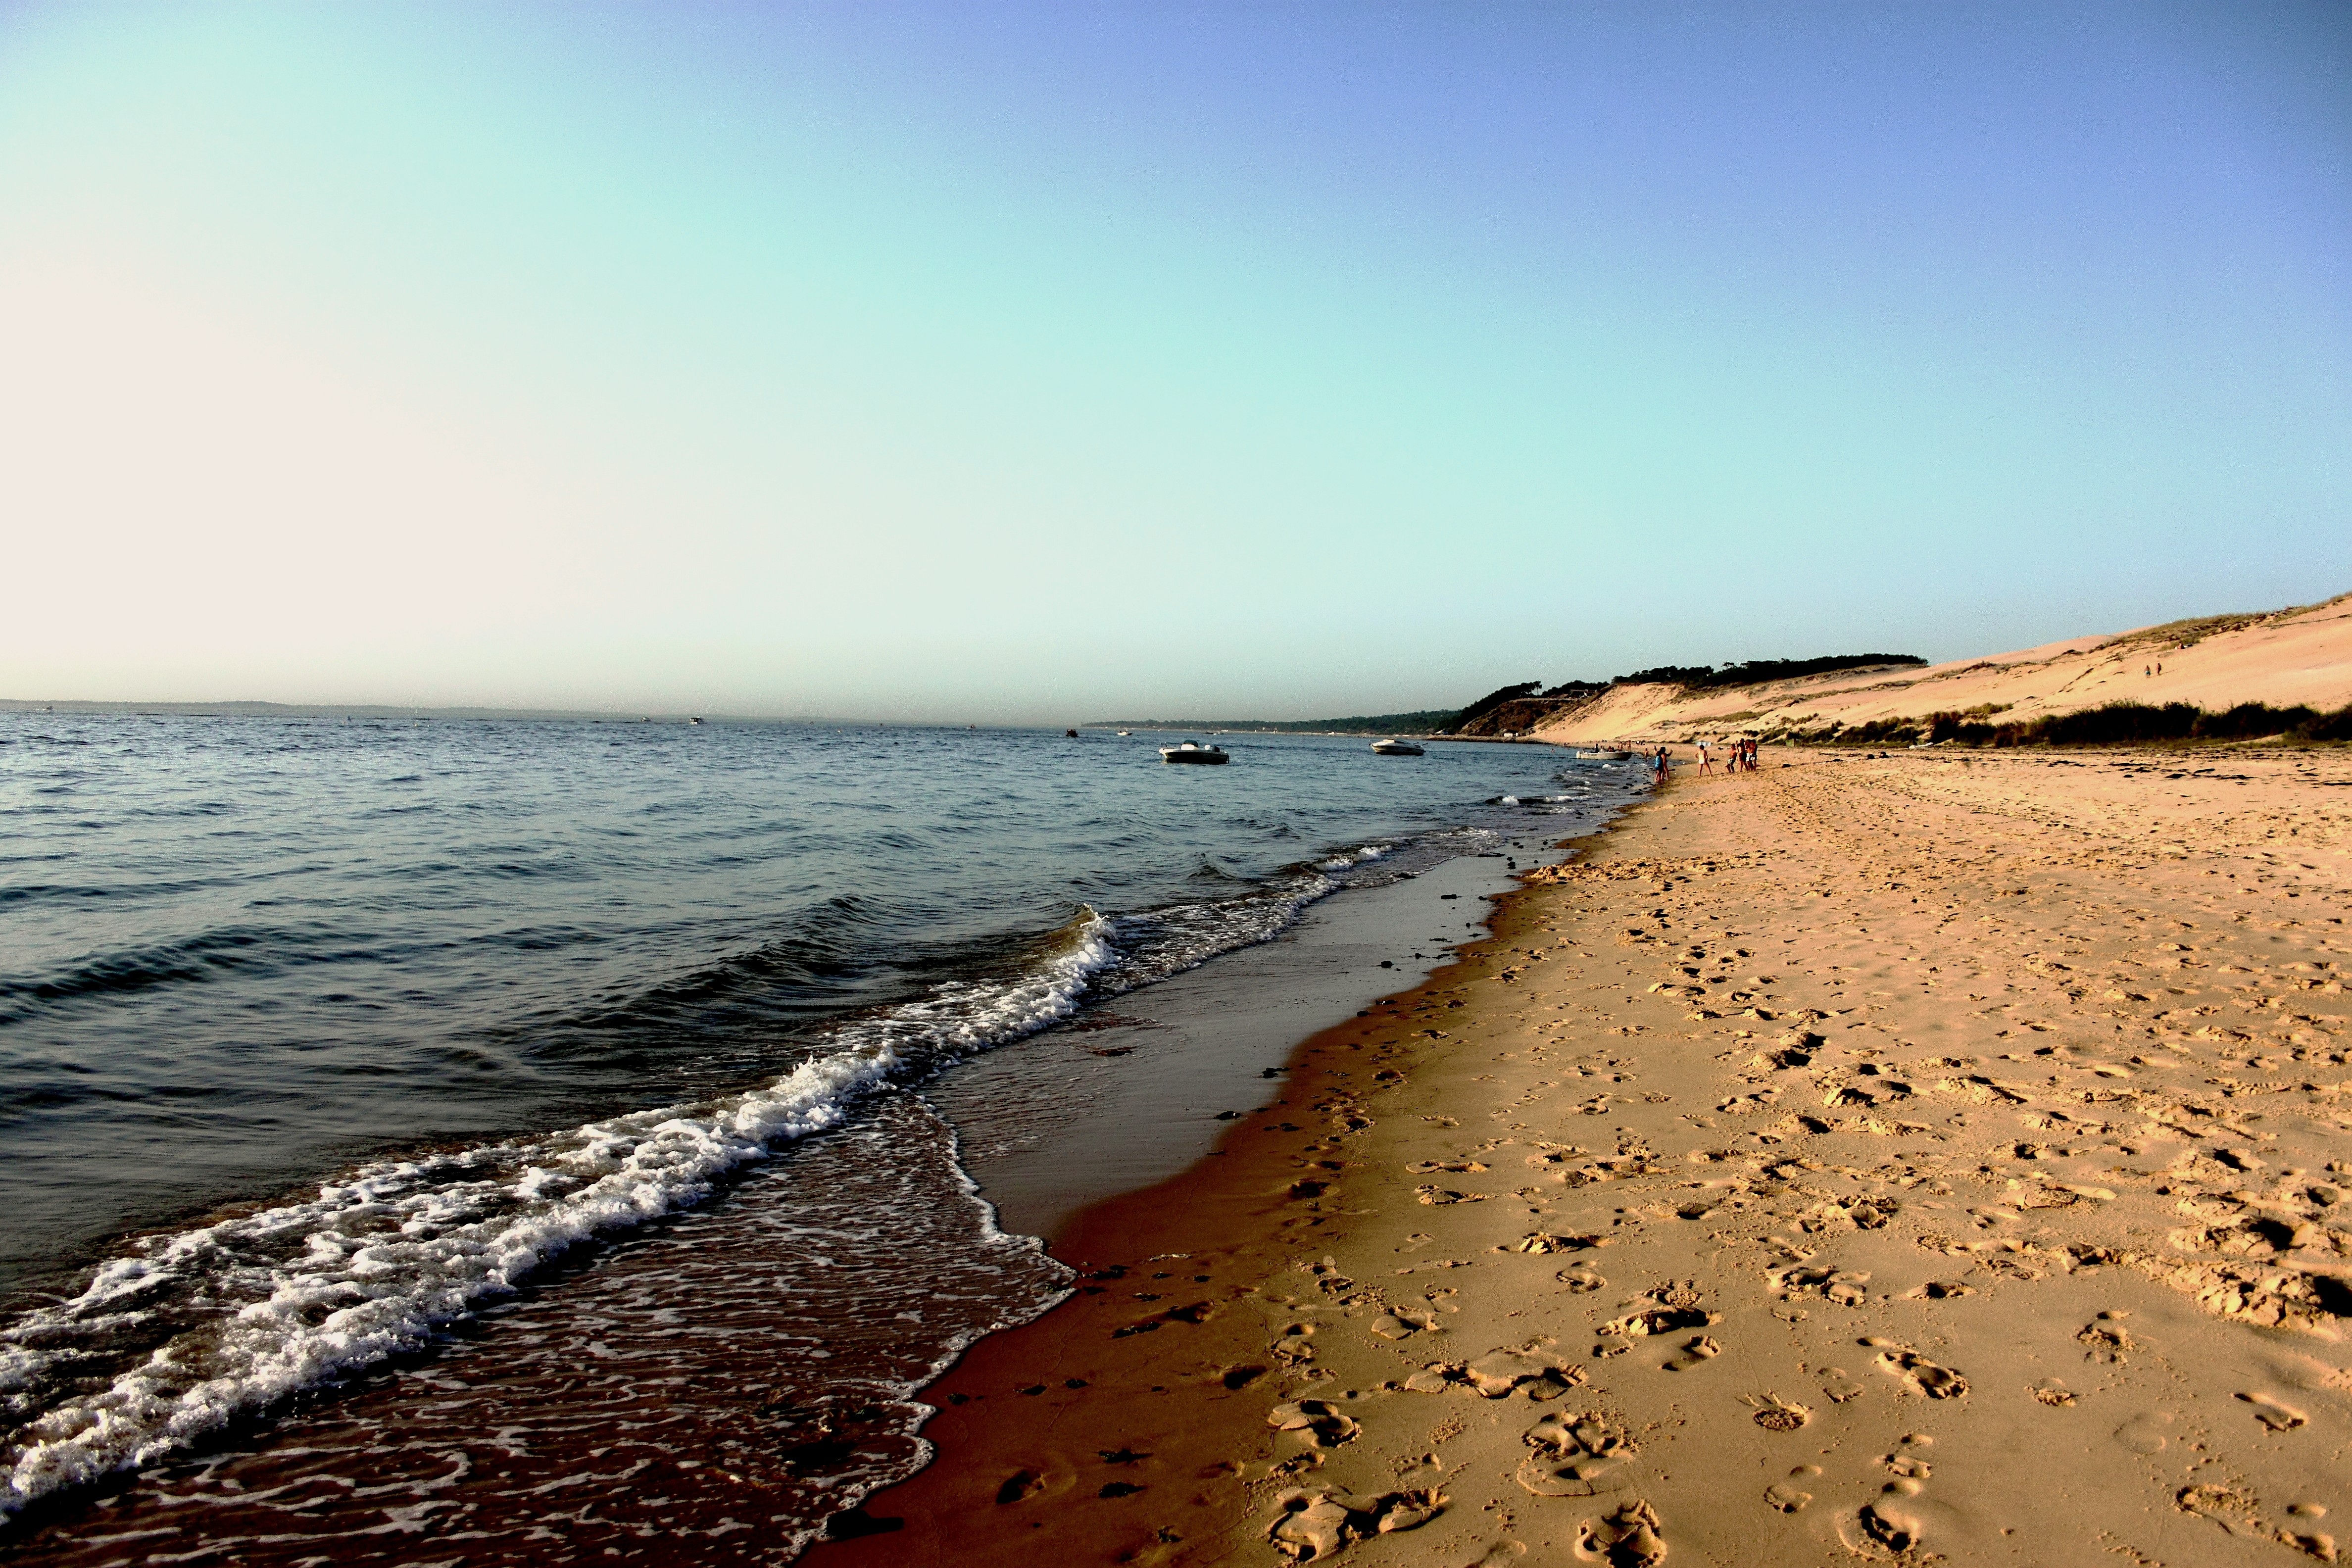
beach, sea, coast, sand, rock, ocean, horizon, sunset, sunlight, morning, dune, shore, wave, sand dune, dusk, france, bay, material, body of water, wide, atlantic, cape, atlantic coast, wind wave, dune du pilat, dune you pilat